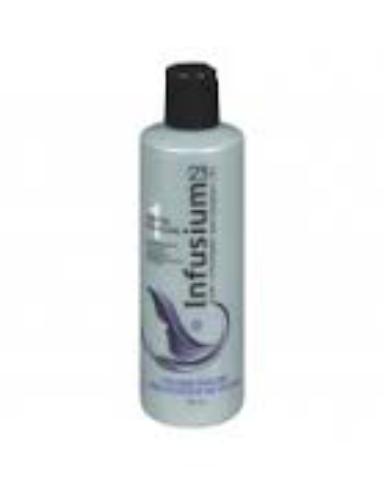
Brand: Infusium 23
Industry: Necessities